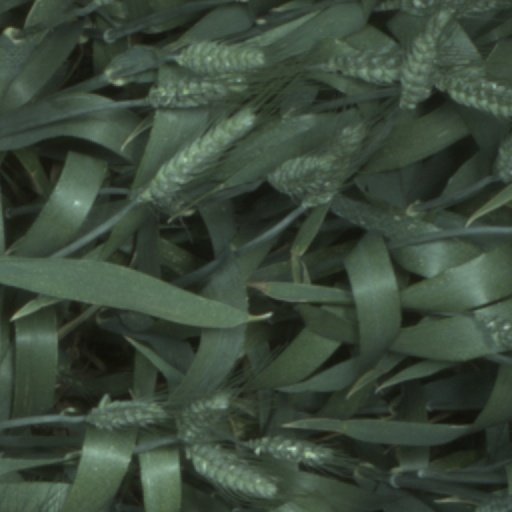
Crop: wheat